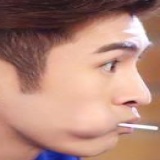
diễn viên Trương Vân Long